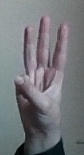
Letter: thaa